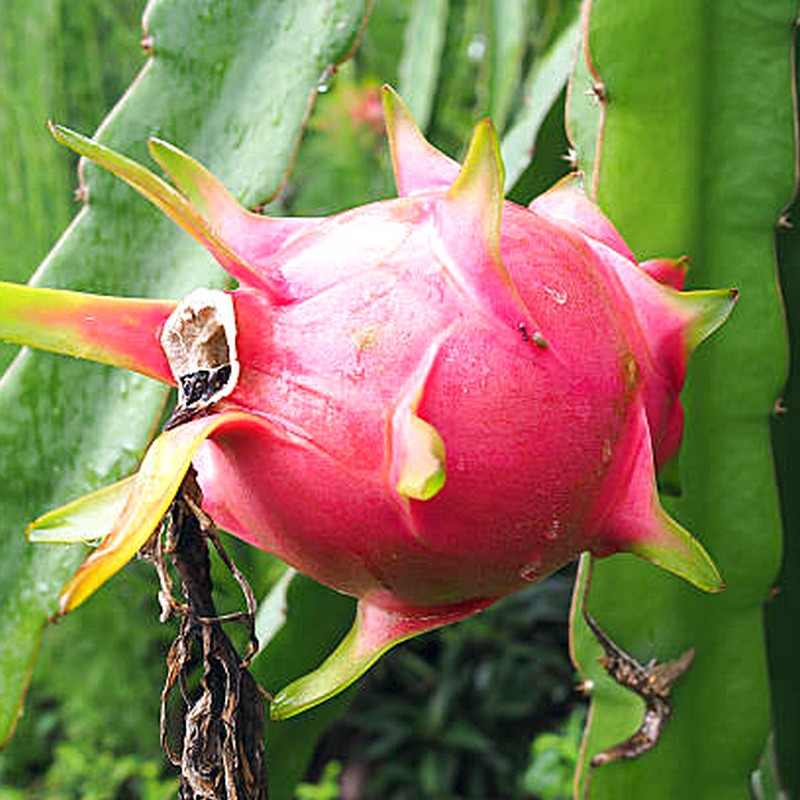
Label: Fresh Dragon Fruit